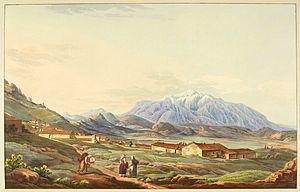
le Mont Parnasse, par Edward Dodwell, en 1821.
Edward Dodwell, s'est fait connaître comme archéologue anglais.
Le mont Parnasse est une montagne du centre de la Grèce, qui surplombe la cité de Delphes, à proximité d'Aráchova. Particulièrement vénéré dans l'Antiquité, il était consacré à la fois au dieu Apollon et aux neuf Muses, dont il était l'une des deux résidences avec le mont Hélicon. Il fait partie des dix parcs nationaux de Grèce. Le Parnasse accueille le principal domaine skiable de Grèce.